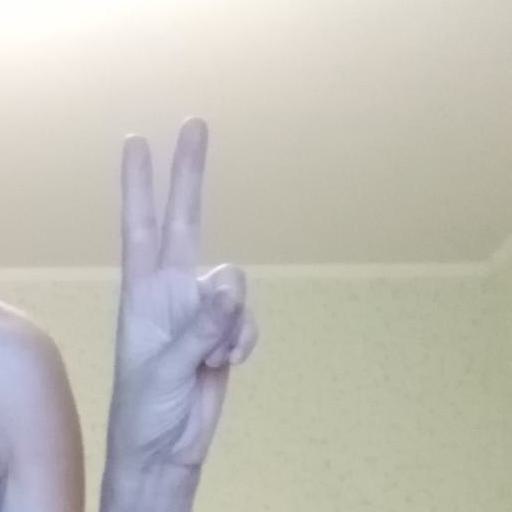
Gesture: peace